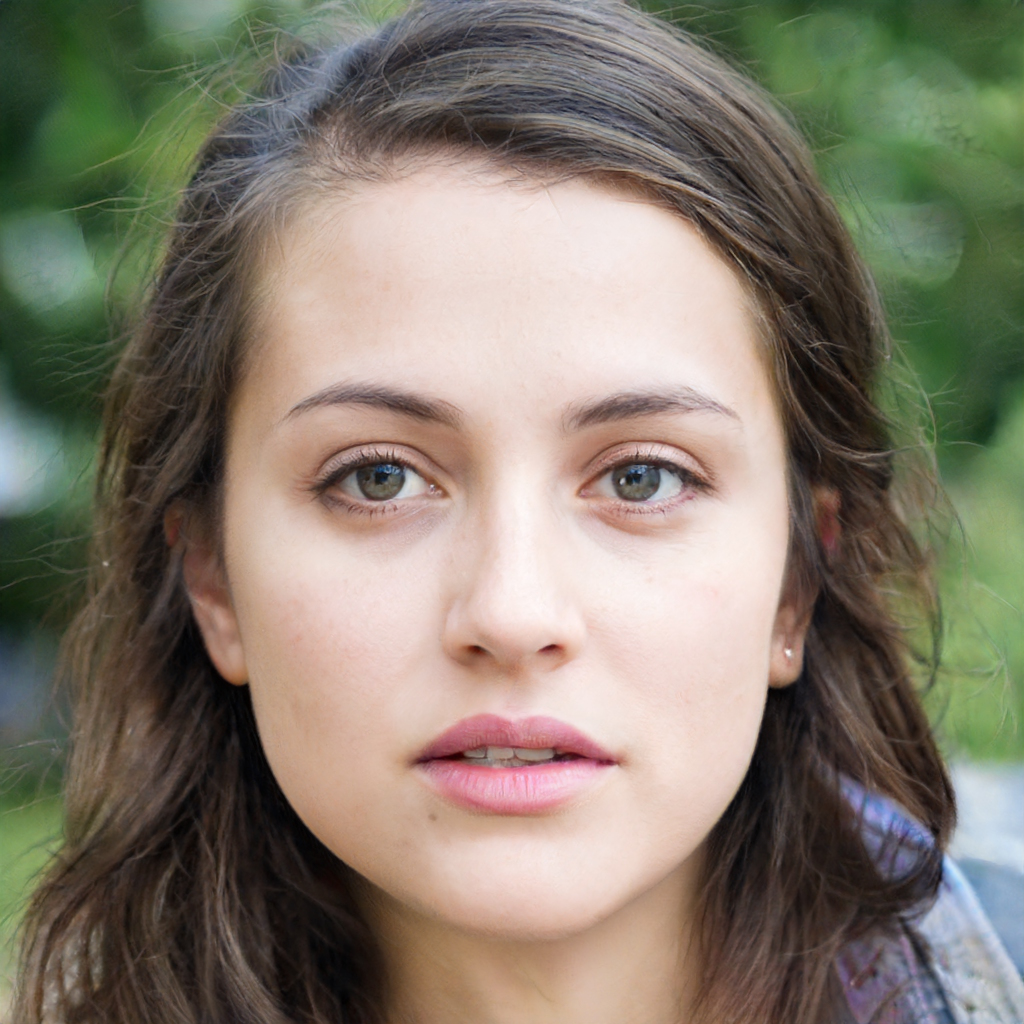
Portrait style: Real Portrait